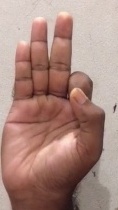
ASL sign: F